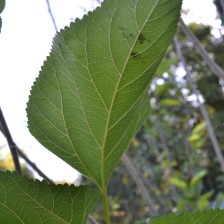
Variety: ChiangMaiBuriram60